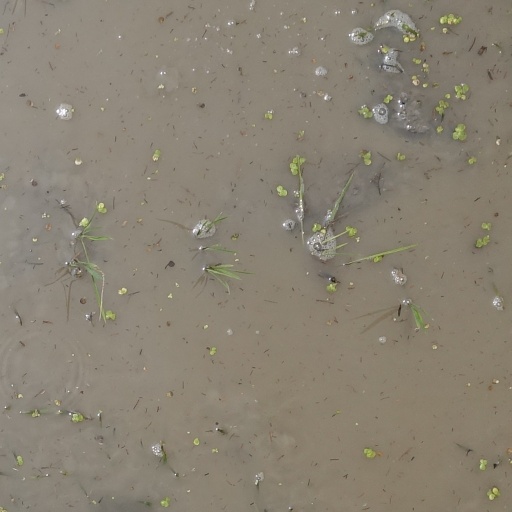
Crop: rice